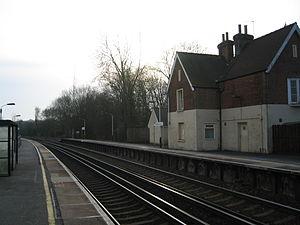
Ashurst est un village du district de New Forest dans le Hampshire, en Angleterre. Avec le hameau de Colbury, il fait partie de la paroisse Ashurst et Colbury.